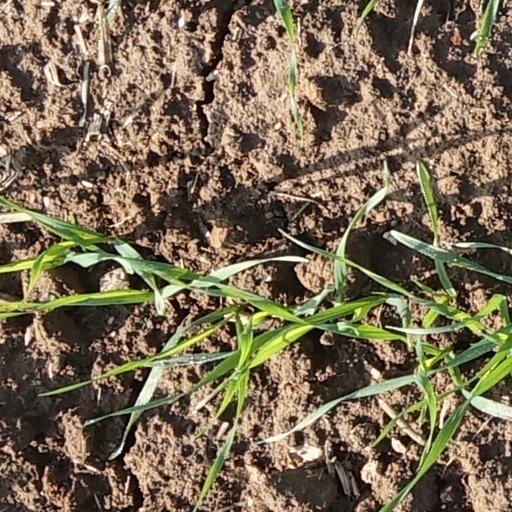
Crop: wheat